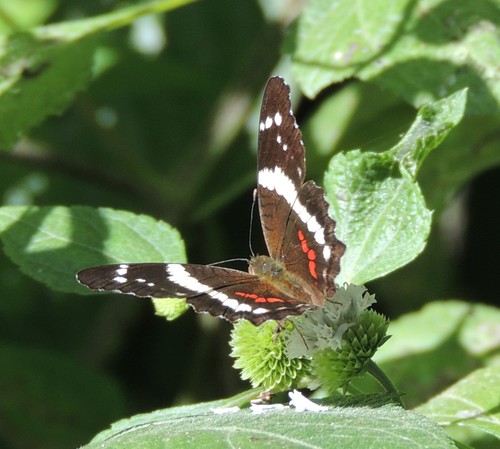
Scientific name: Anartia fatima
Common name: Banded peacock
Family: Nymphalidae
Order: Lepidoptera
Pollinator type: Primary pollinator
Habitat: Open areas and gardens
Geographic range: South America
Conservation status: Least Concern